Shasta Abbey

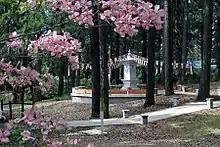
Rev. Master Jiyu's Stupa at Wesak

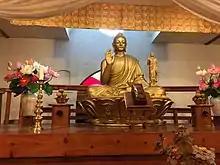
Buddha at the Buddhahall of Shasta Abbey, Mt Shasta, California

Shasta Abbey, located on sixteen forested acres near Mount Shasta in northern California, United States is a training monastery for Buddhist monks and a place of practice for lay Buddhists and interested visitors. It was established in 1970 by Reverend Master P.T.N.H. Jiyu-Kennett, who was Abbess and spiritual director until her death in 1996.